Vellore Fort

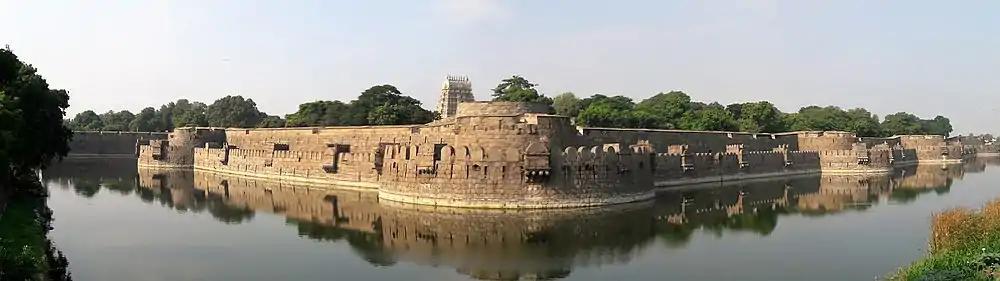
Vellore Fort and Jalakandeswarar temple Panorama

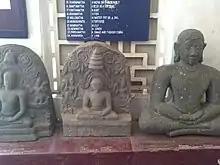
Statues in Vellore Fort gallery

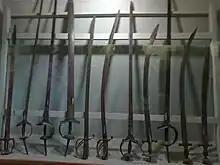
Swords

The fort was the scene of the Vellore Sepoy Mutiny, popularly called the Vellore Mutiny. In 1806 Vellore Fort was used by the British to station two infantry regiments of the Madras Army plus four companies of an English regiment. The British commander-in-chief of the Madras Army had prescribed a new round hat for the Madras sepoys to replace their turbans, plus ordering the removal of beards, caste markings and jewelry. These measures were intended merely to improve the appearance of the Madras soldiers on parade but the sepoys considered them to be an offensive meddling with their religious beliefs. The situation was worsened by the fact that the hat included a leather cockade, made from cow hide.